Wildlife conservation

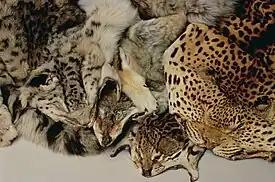

Poaching for illegal wildlife trading is a major threat to certain species, particularly endangered ones whose status makes them economically valuable. Such species include many large mammals like African elephants, tigers, and rhinoceros (traded for their tusks, skins, and horns respectively). Less well-known targets of poaching include the harvest of protected plants and animals for souvenirs, food, skins, pets, and more. Poaching causes already small populations to decline even further as hunters tend to target threatened and endangered species because of their rarity and large profits.